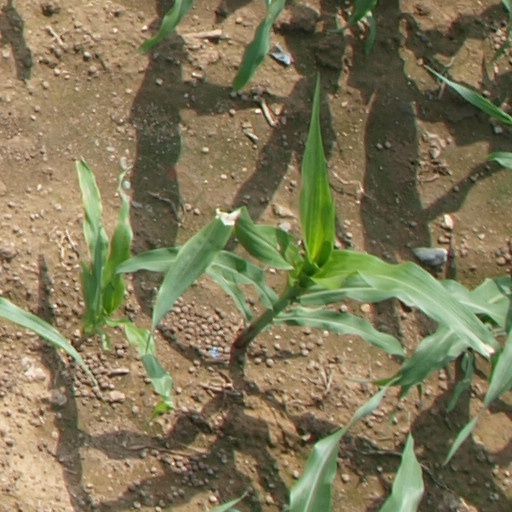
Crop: maize; corn